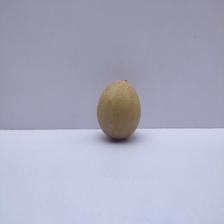
Size: Medium